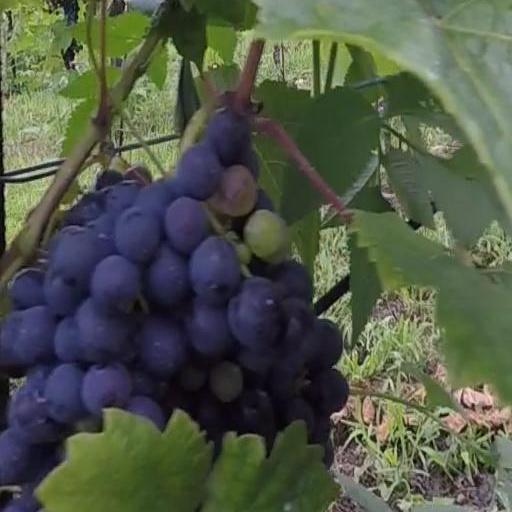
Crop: grape